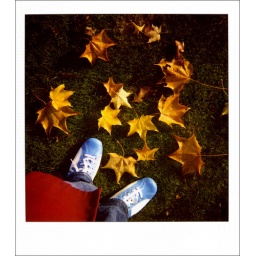
Polaroids for 'roid week. These are new shoes in a lovely eye-blasting blue